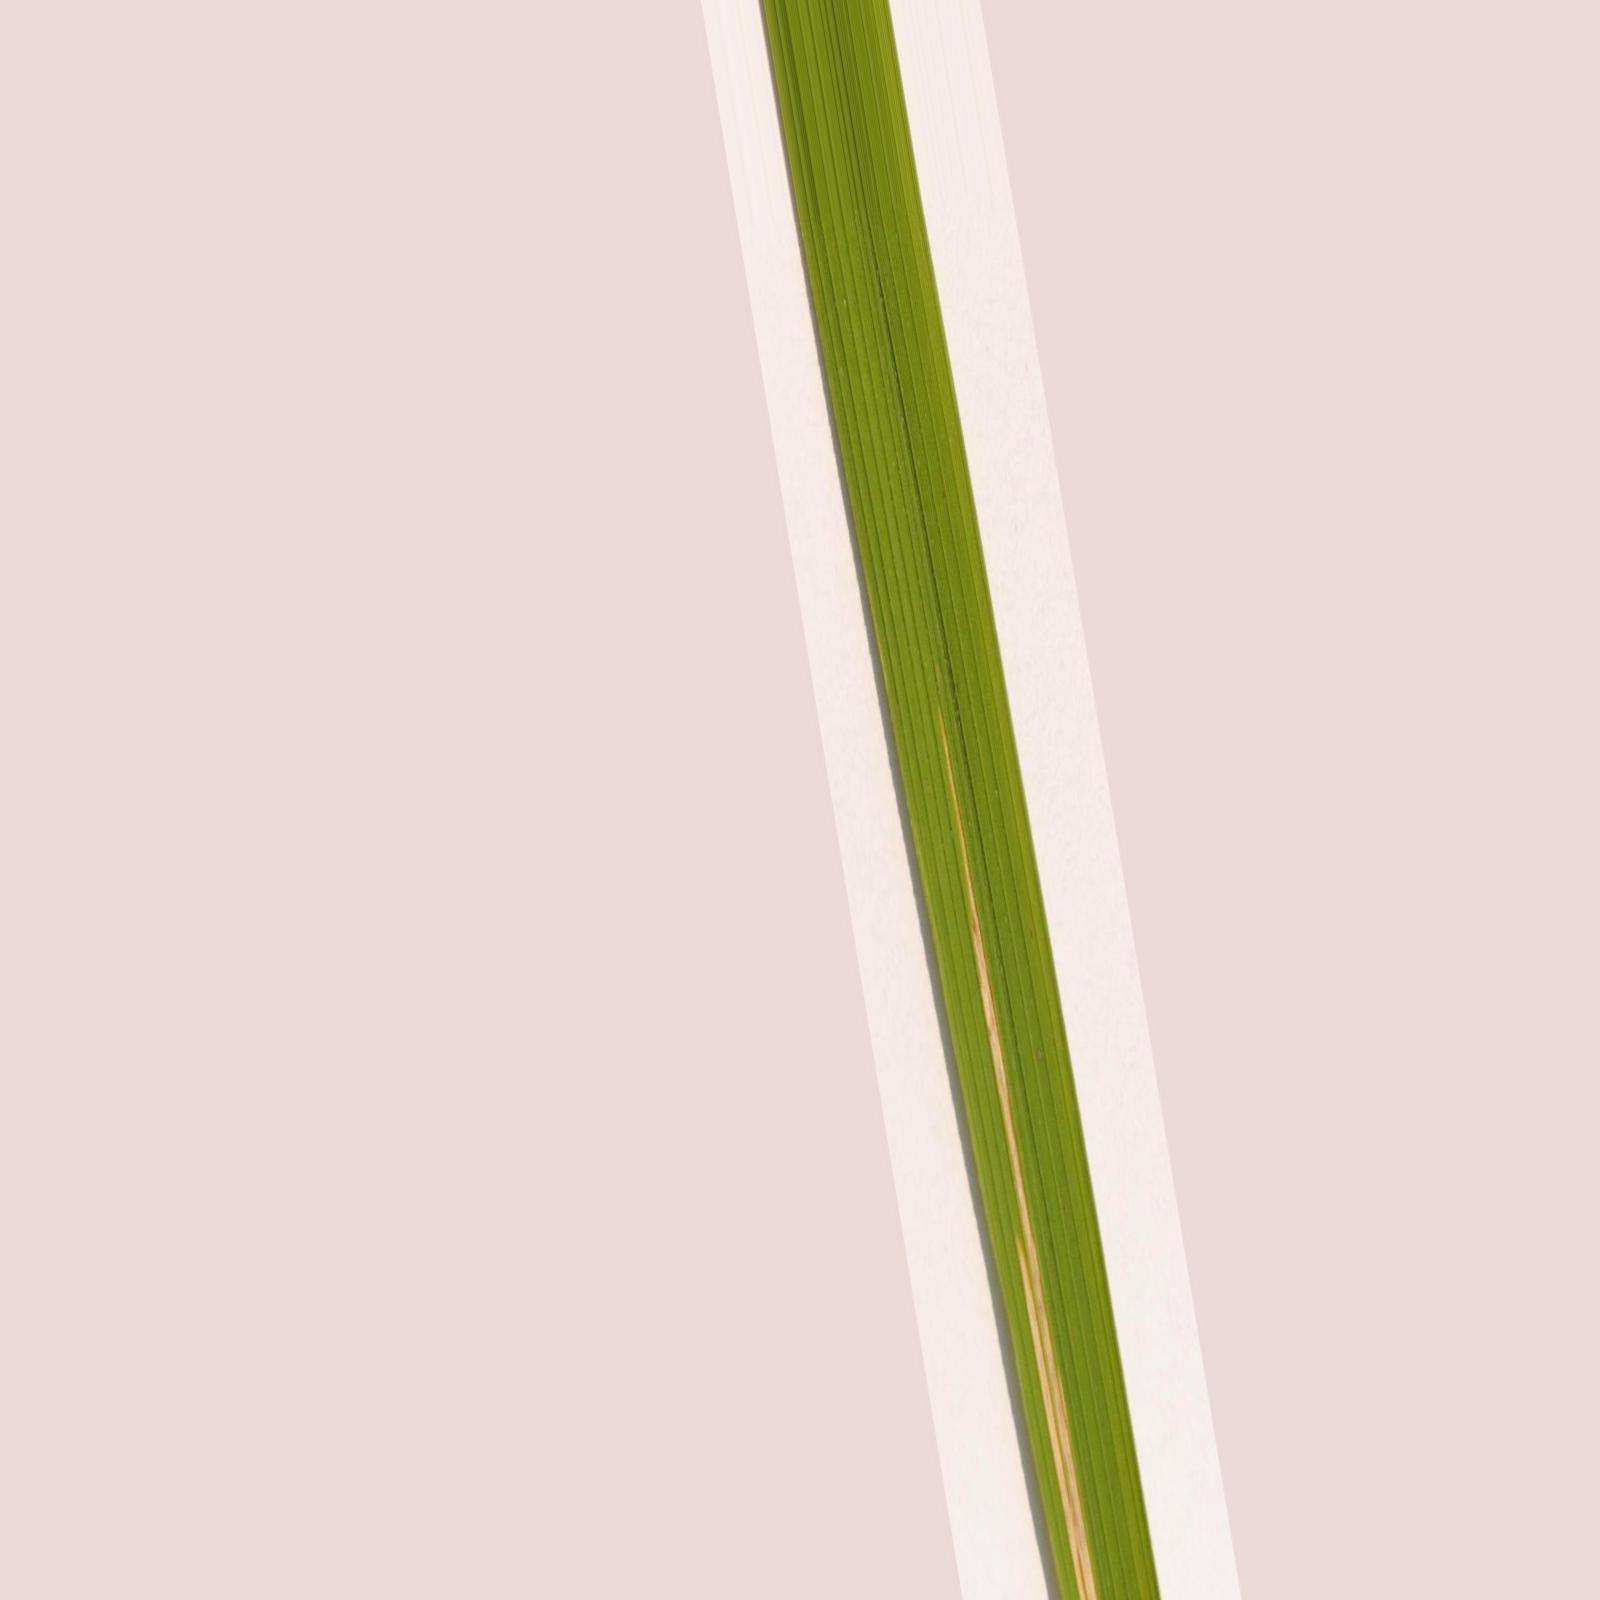
Nhãn: Bệnh Bạc lá (Bacterial leaf blight)